Ferenc Révay

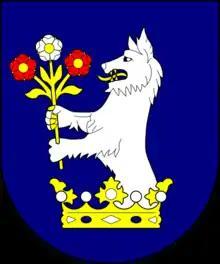
Coat of Arms of Ferenc Révay

Ferenc Révay de Szklabina et Blatnicza, (1489 – 1 November 1553, Pozsony (today Bratislava, Slovakia)) was the Palatinal Governor in the Kingdom of Hungary, thus was ranking third to the Kings Number.